Black cat

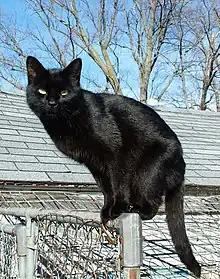
A black cat resting on a fence.

A black cat is a domestic cat with black fur. They may be a specific breed, or a common domestic cat of no particular or mixed breed. Most black cats have golden irises due to their high melanin pigment content. Black cats are the subject of mythology, legend, and superstition. They are often associated with witches and good or bad luck in European folklore.